Boethius

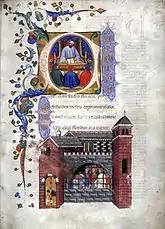

Cyprianus then also accused Boethius of the same crime and produced three men who claimed they had witnessed the crime. Boethius and Basilius were arrested. First the pair were detained in the baptistery of a church, then Boethius was exiled to the "Ager Calventianus", a distant country estate, where he was put to death. Not long afterwards Theodoric had Boethius' father-in-law Symmachus put to death, according to Procopius, on the grounds that he and Boethius together were planning a revolution, and confiscated their property. "The basic facts in the case are not in dispute", writes Jeffrey Richards. "What is disputed about this sequence of events is the interpretation that should be put on them." Boethius claims his crime was seeking "the safety of the Senate". He describes the three witnesses against him as dishonorable: Basilius had been dismissed from Royal service for his debts, while Venantius Opilio and Gaudentius had been exiled for fraud. Other sources depict these men in a far more positive light. Cassiodorus describes Cyprianus and Opilio as "utterly scrupulous, just and loyal" and mentions they are brothers and grandsons of the consul Opilio.